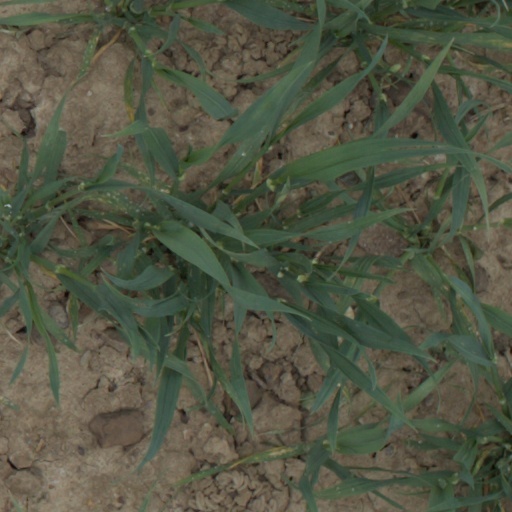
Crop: wheat